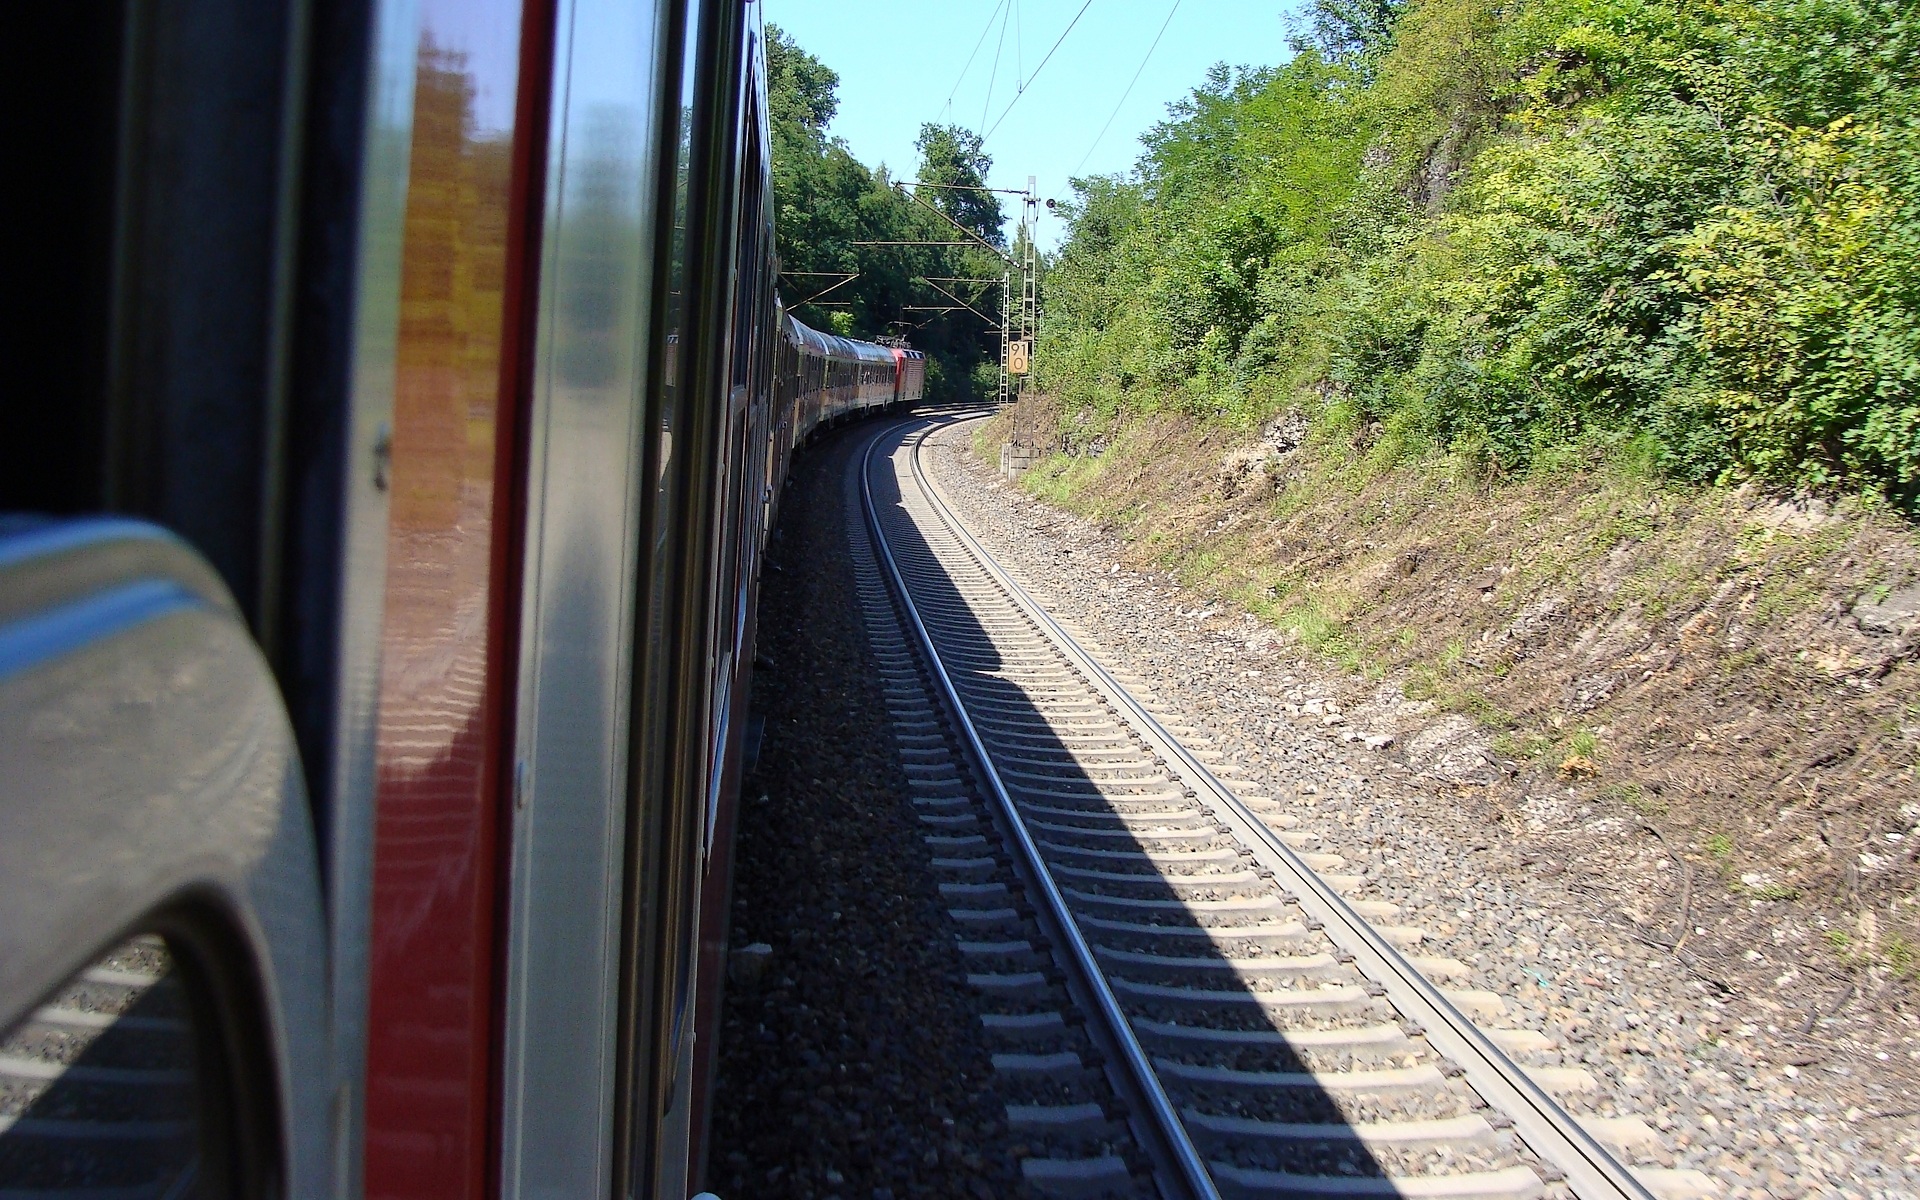
track, train, transport, vehicle, lane, public transport, rail transport, transfer, regional train, land vehicle, silberlinge, rolling stock, rlinger climb